Redhead Day

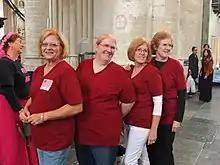
People at the 2015 event

The 2011 event lasted from Friday September 2 to Sunday September 4. On Friday, an unofficial opening was held for the volunteers and some visitors from the Netherlands, Germany, UK, Ireland and the US. This year, there were more photoshoots. The organisation estimated that despite the forecast rain, the same number of visitors came to Breda, this time from over fifty countries.